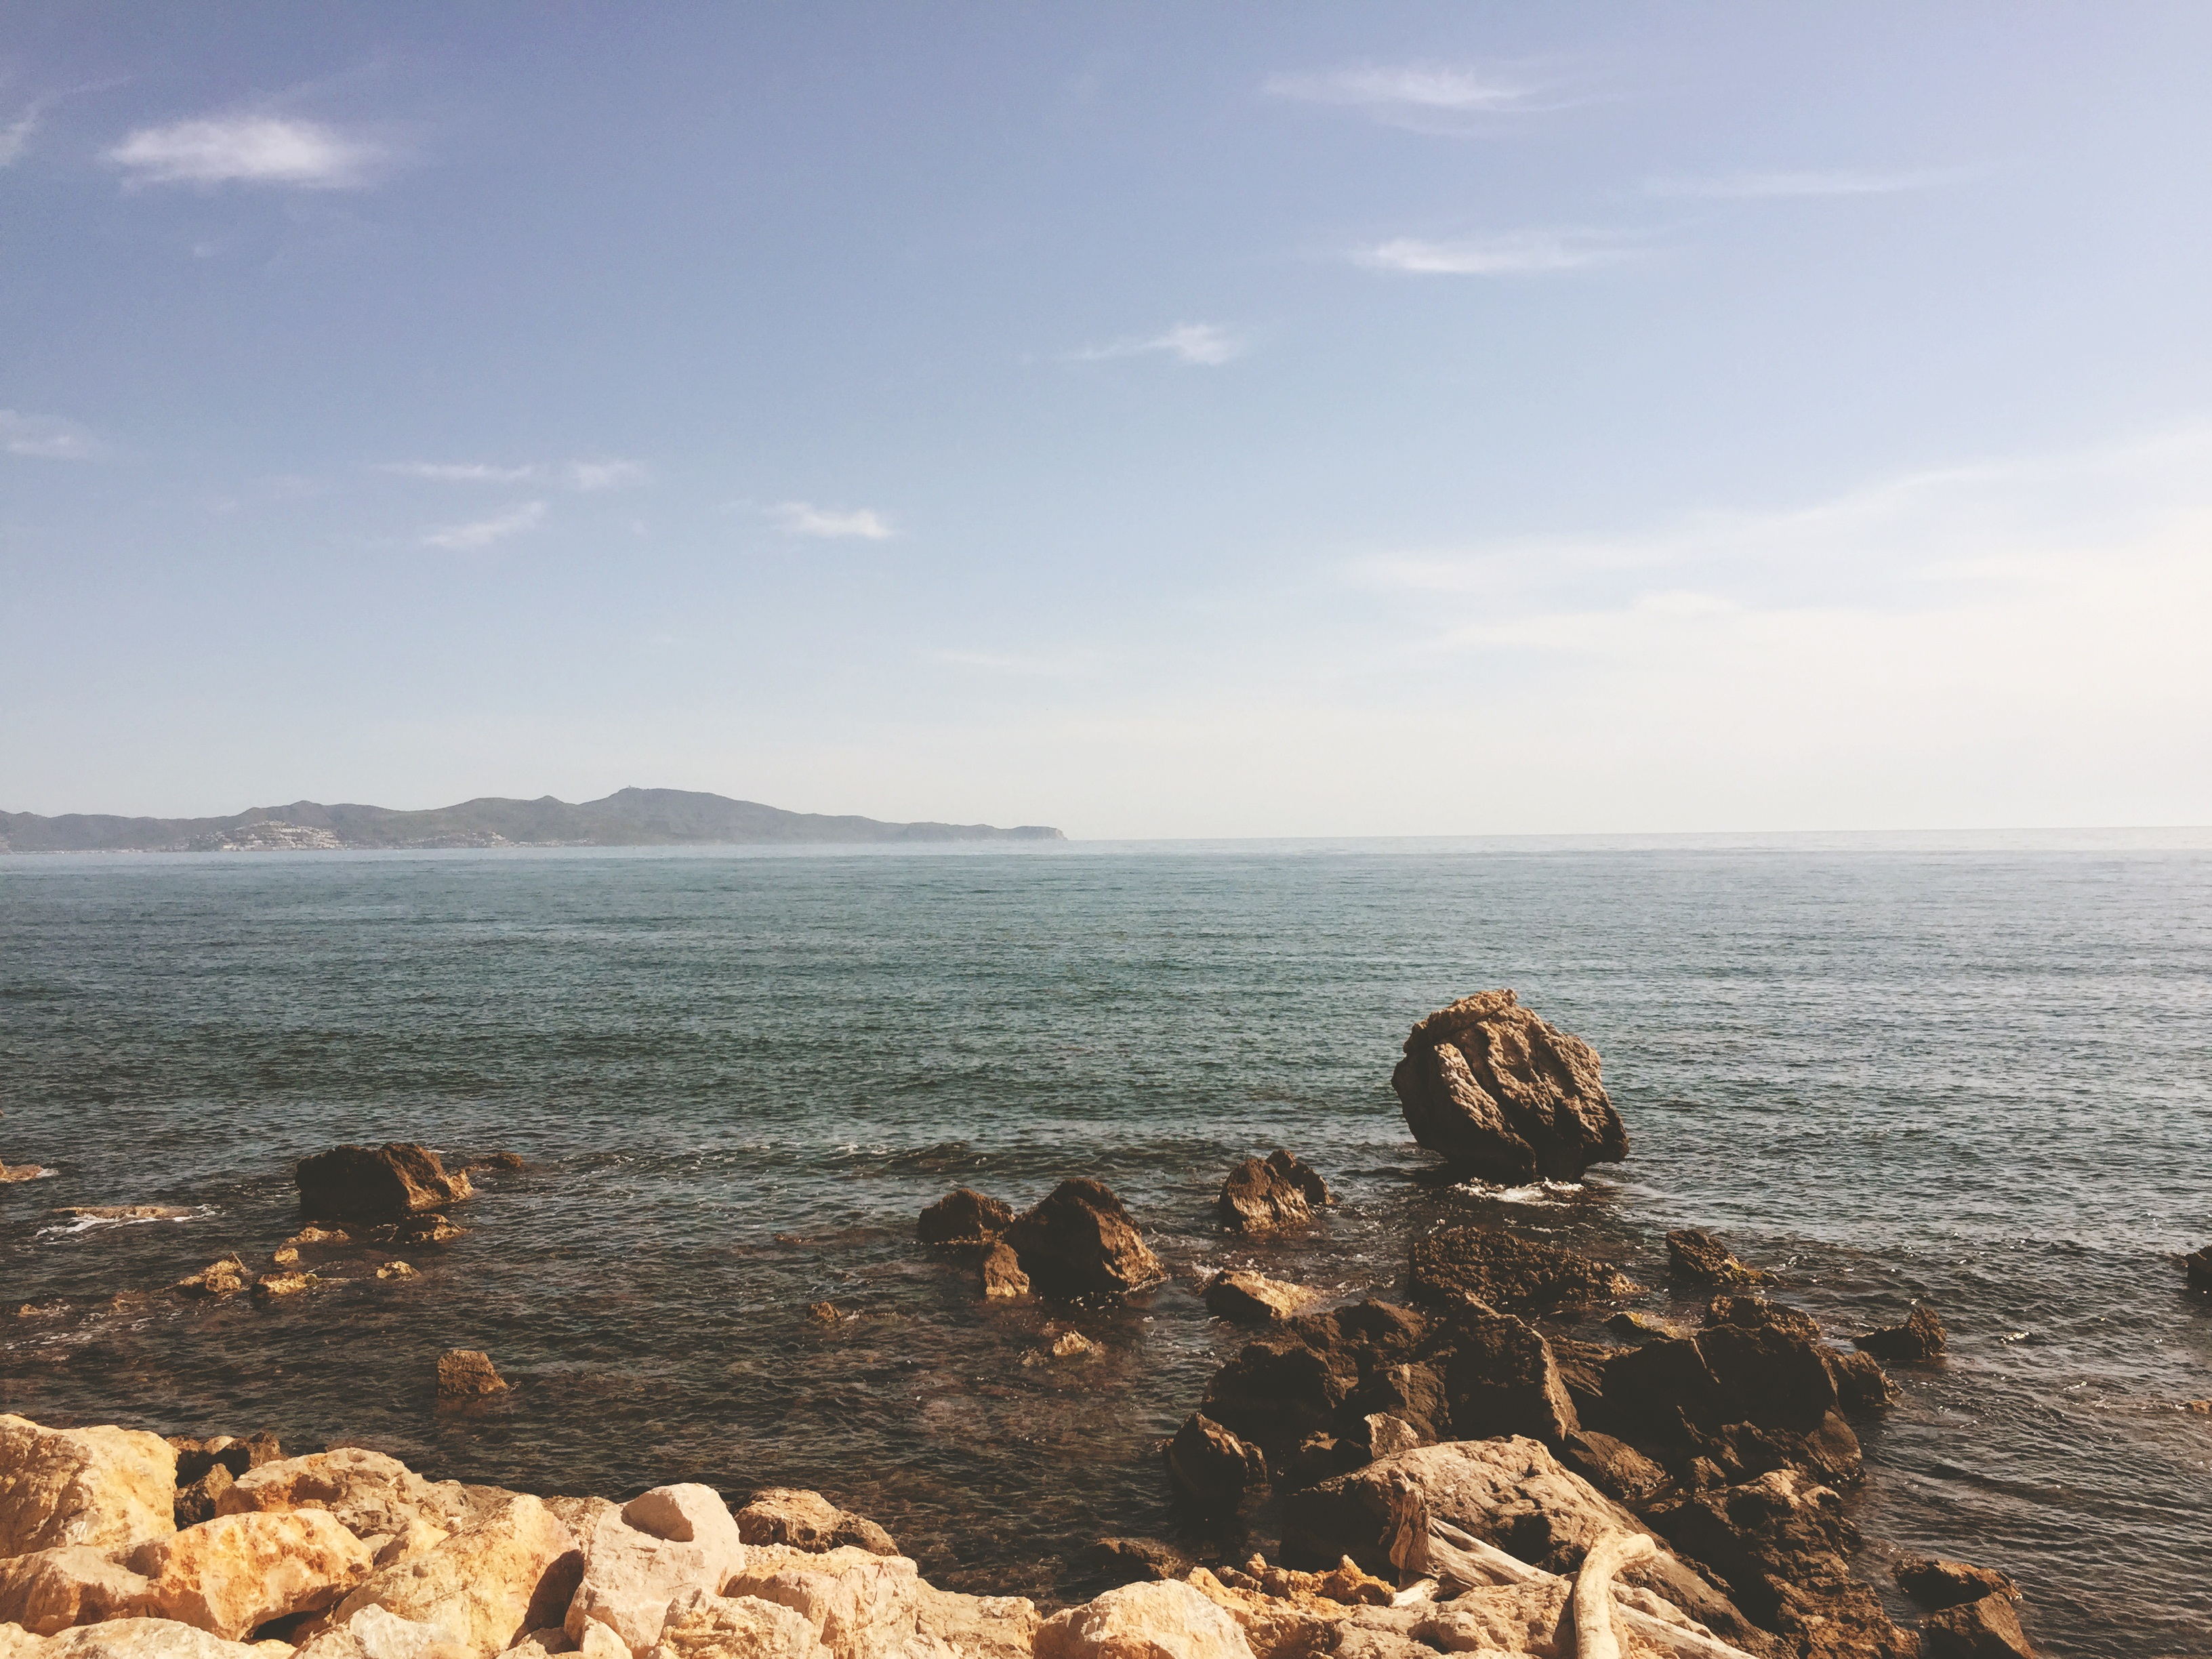
beach, sea, coast, water, nature, rock, ocean, horizon, morning, shore, wave, lake, view, summer, vacation, travel, cliff, seaside, cove, tower, tranquil, scenic, seascape, holiday, calm, bay, leisure, terrain, season, body of water, rocks, stones, relaxation, cape, horizin